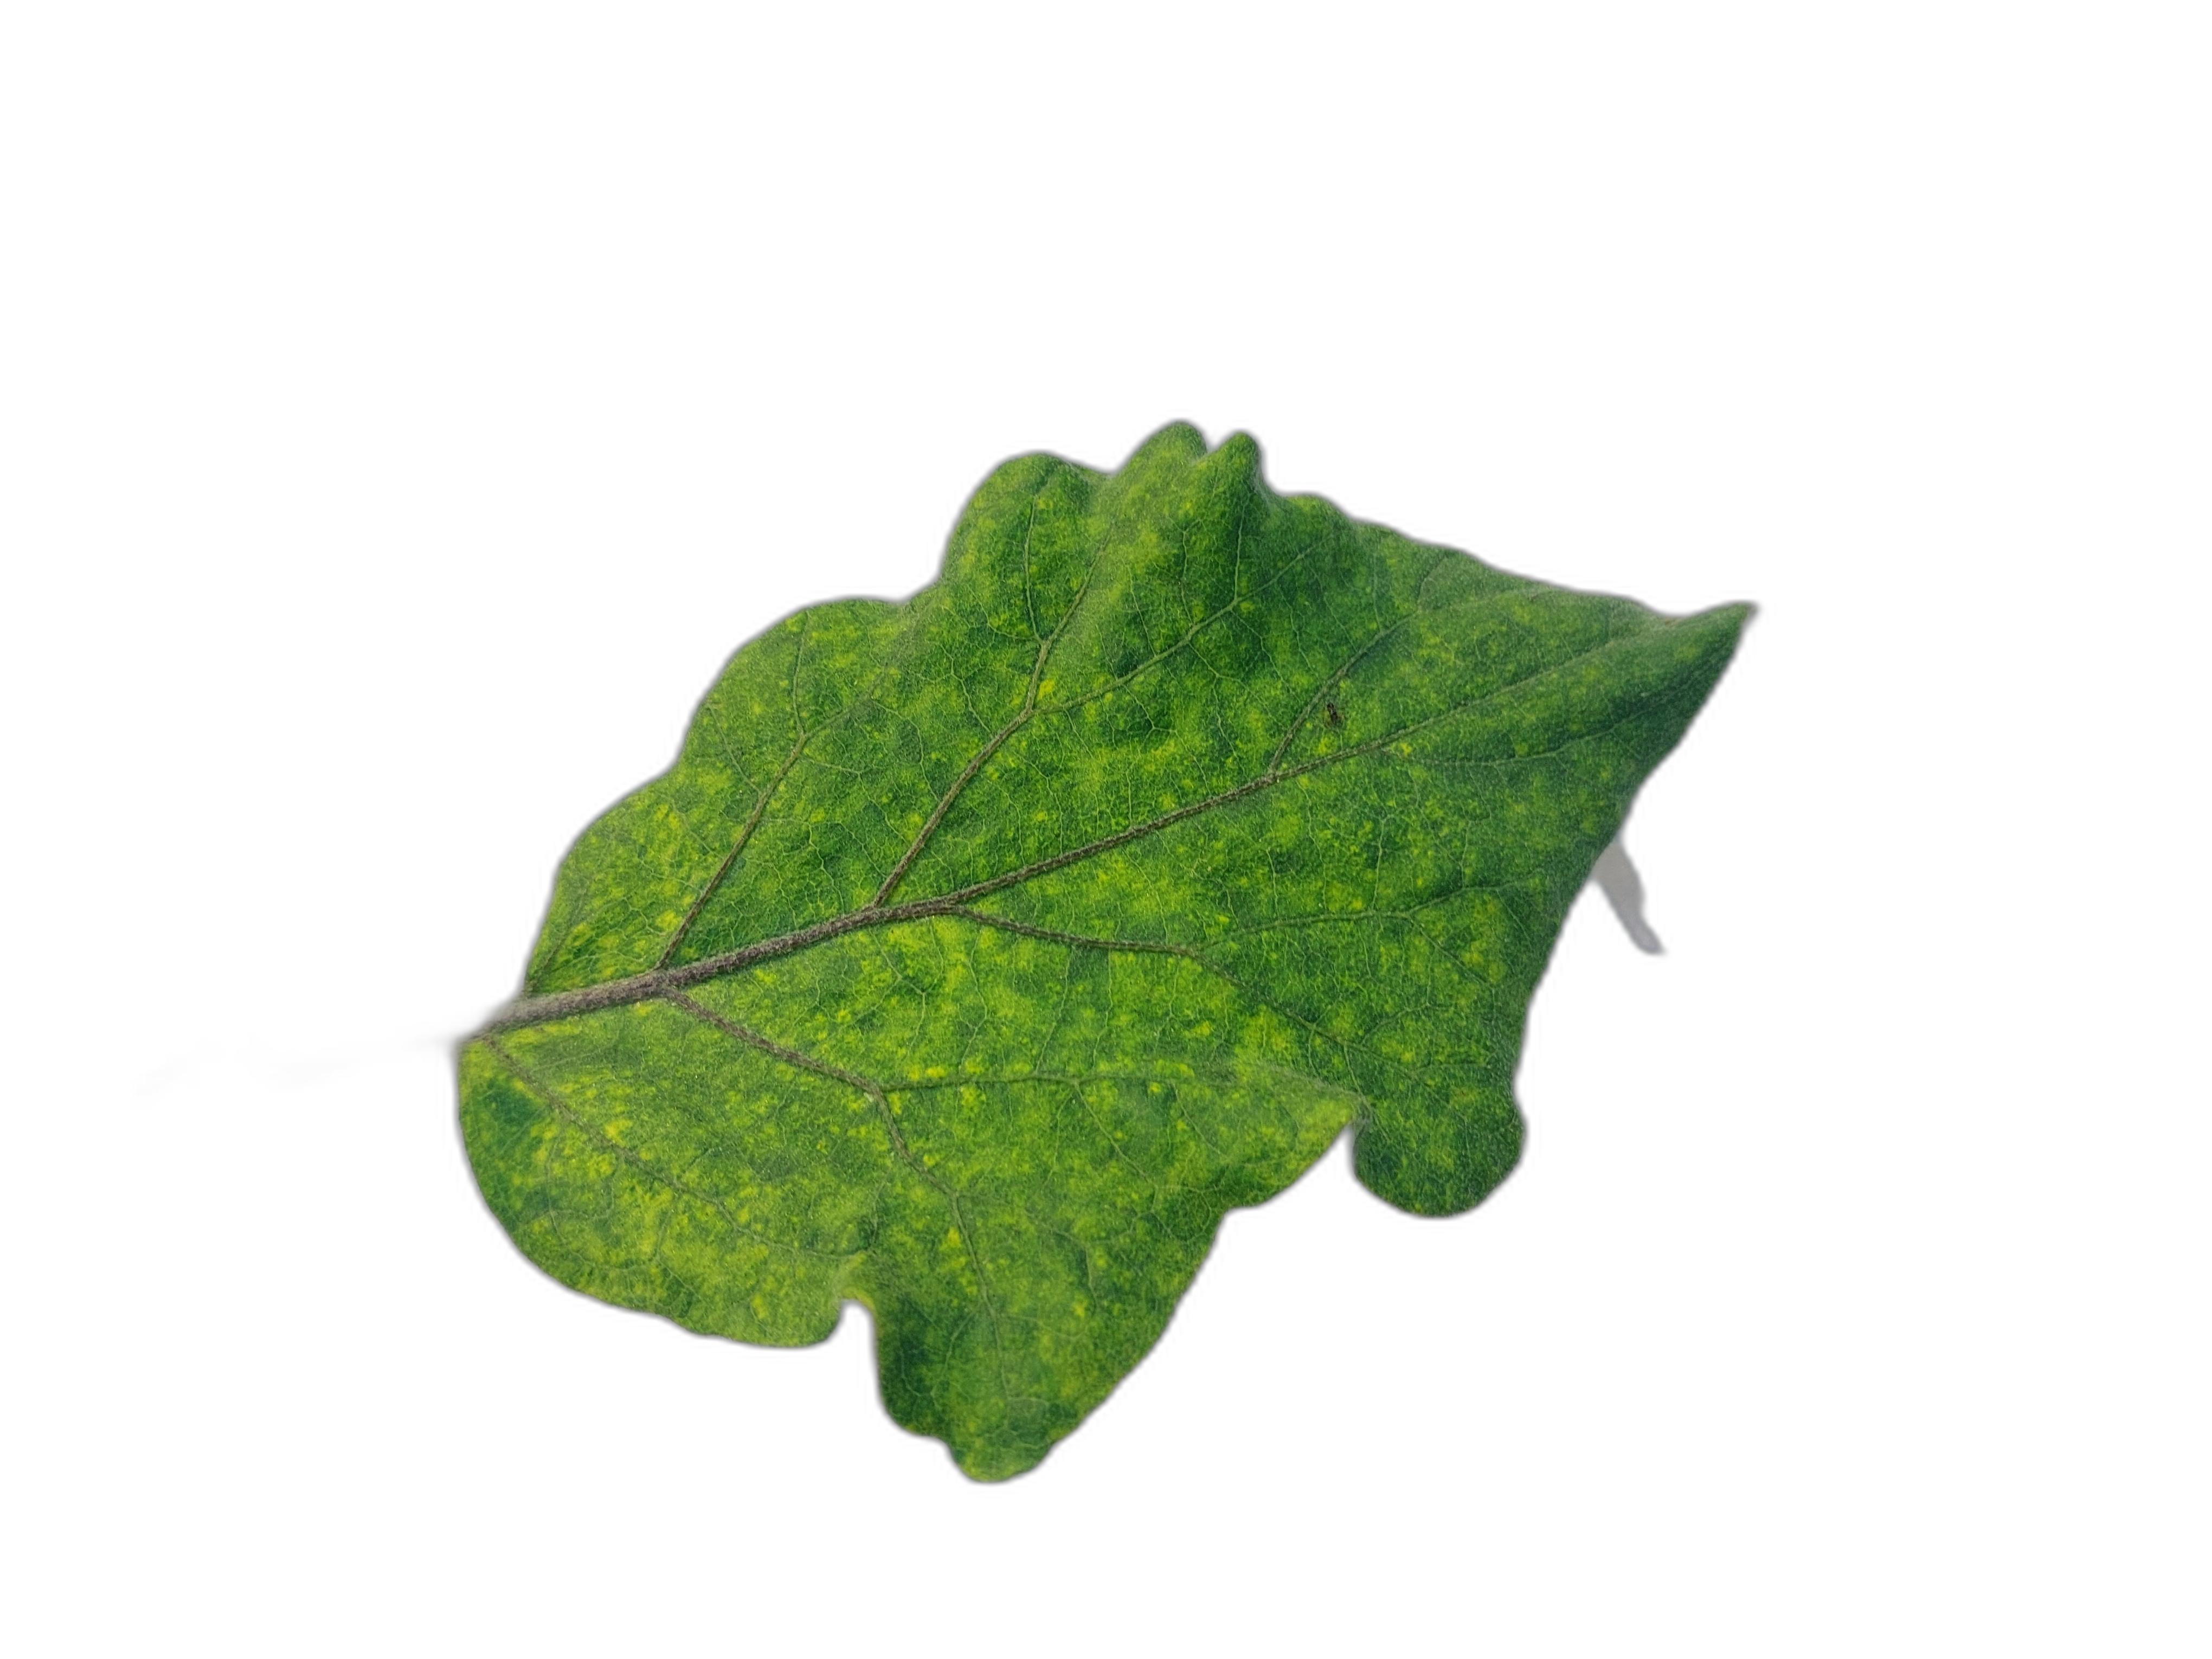
Label: Mosaic Virus Disease